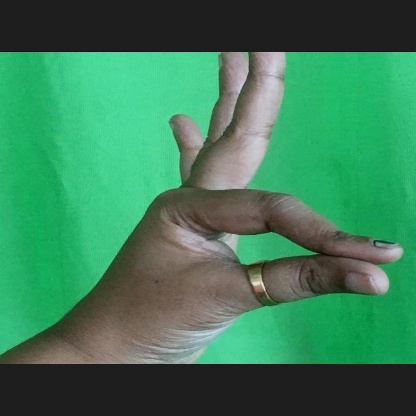
Mudra: Hamsasyam